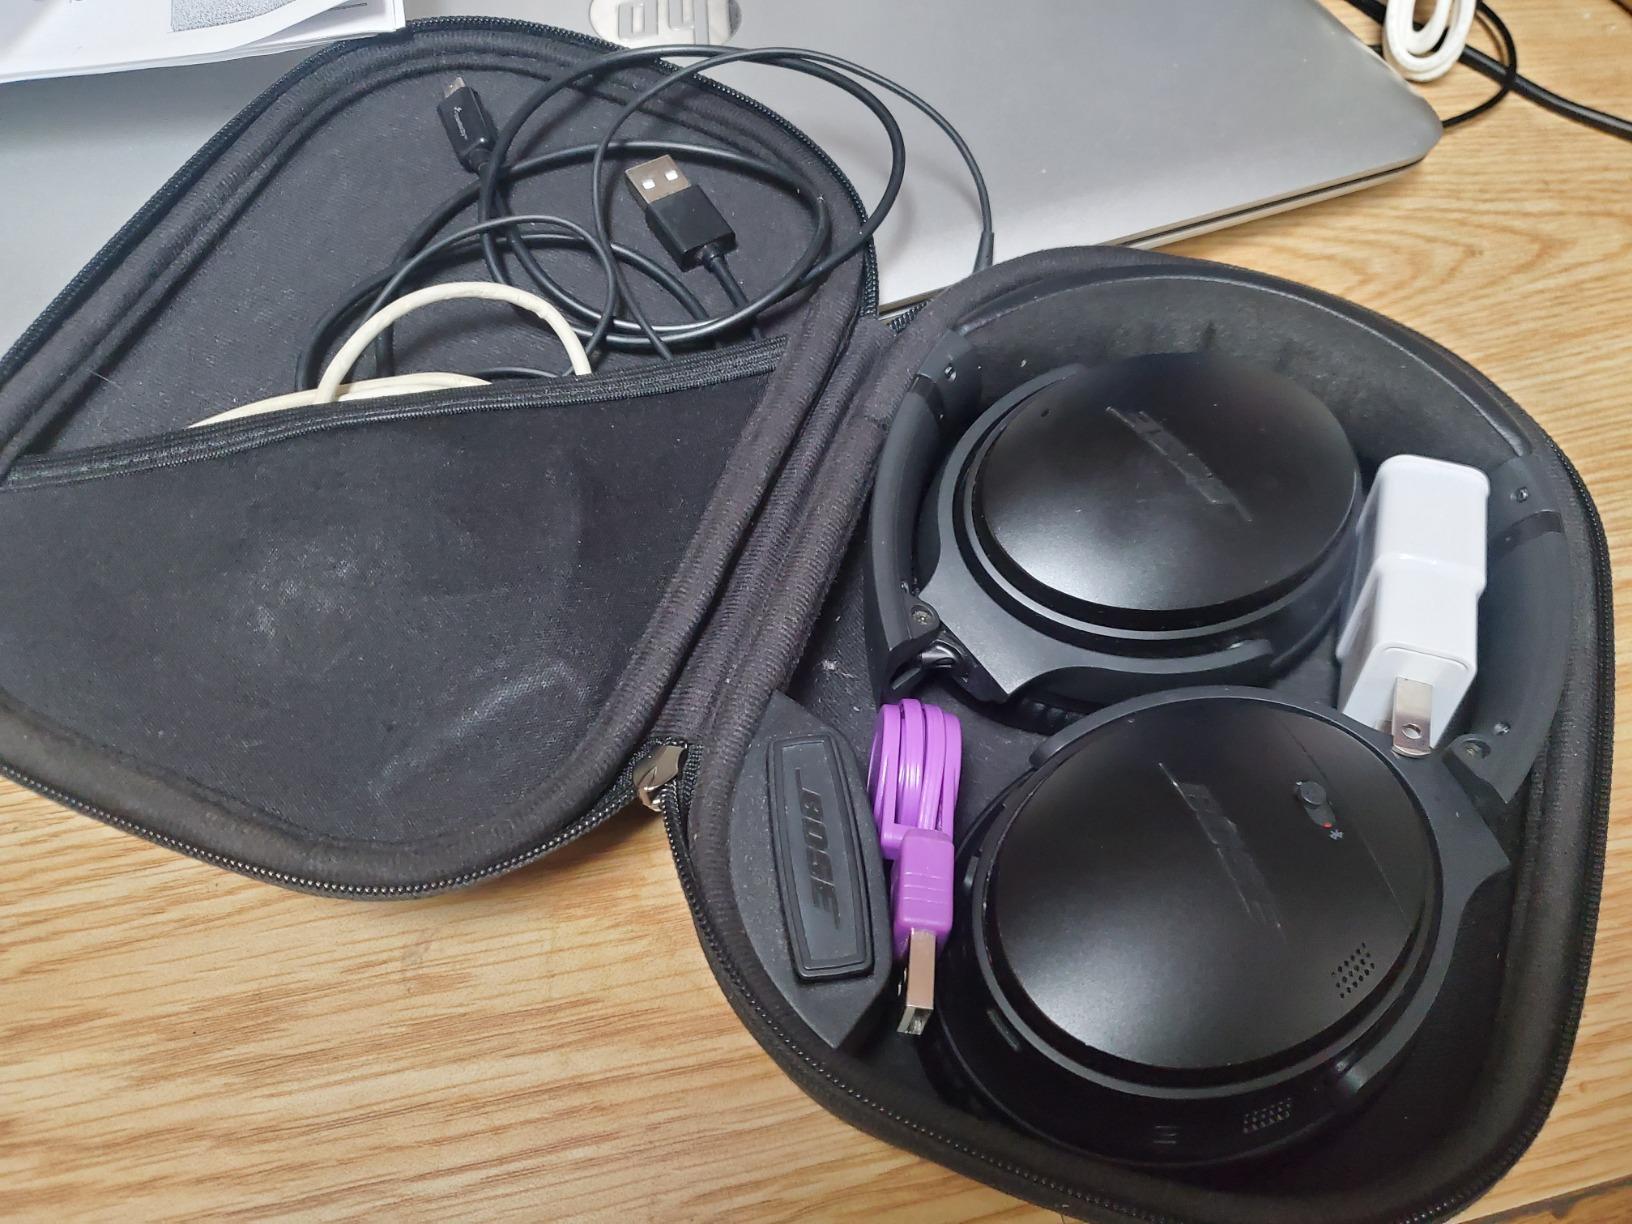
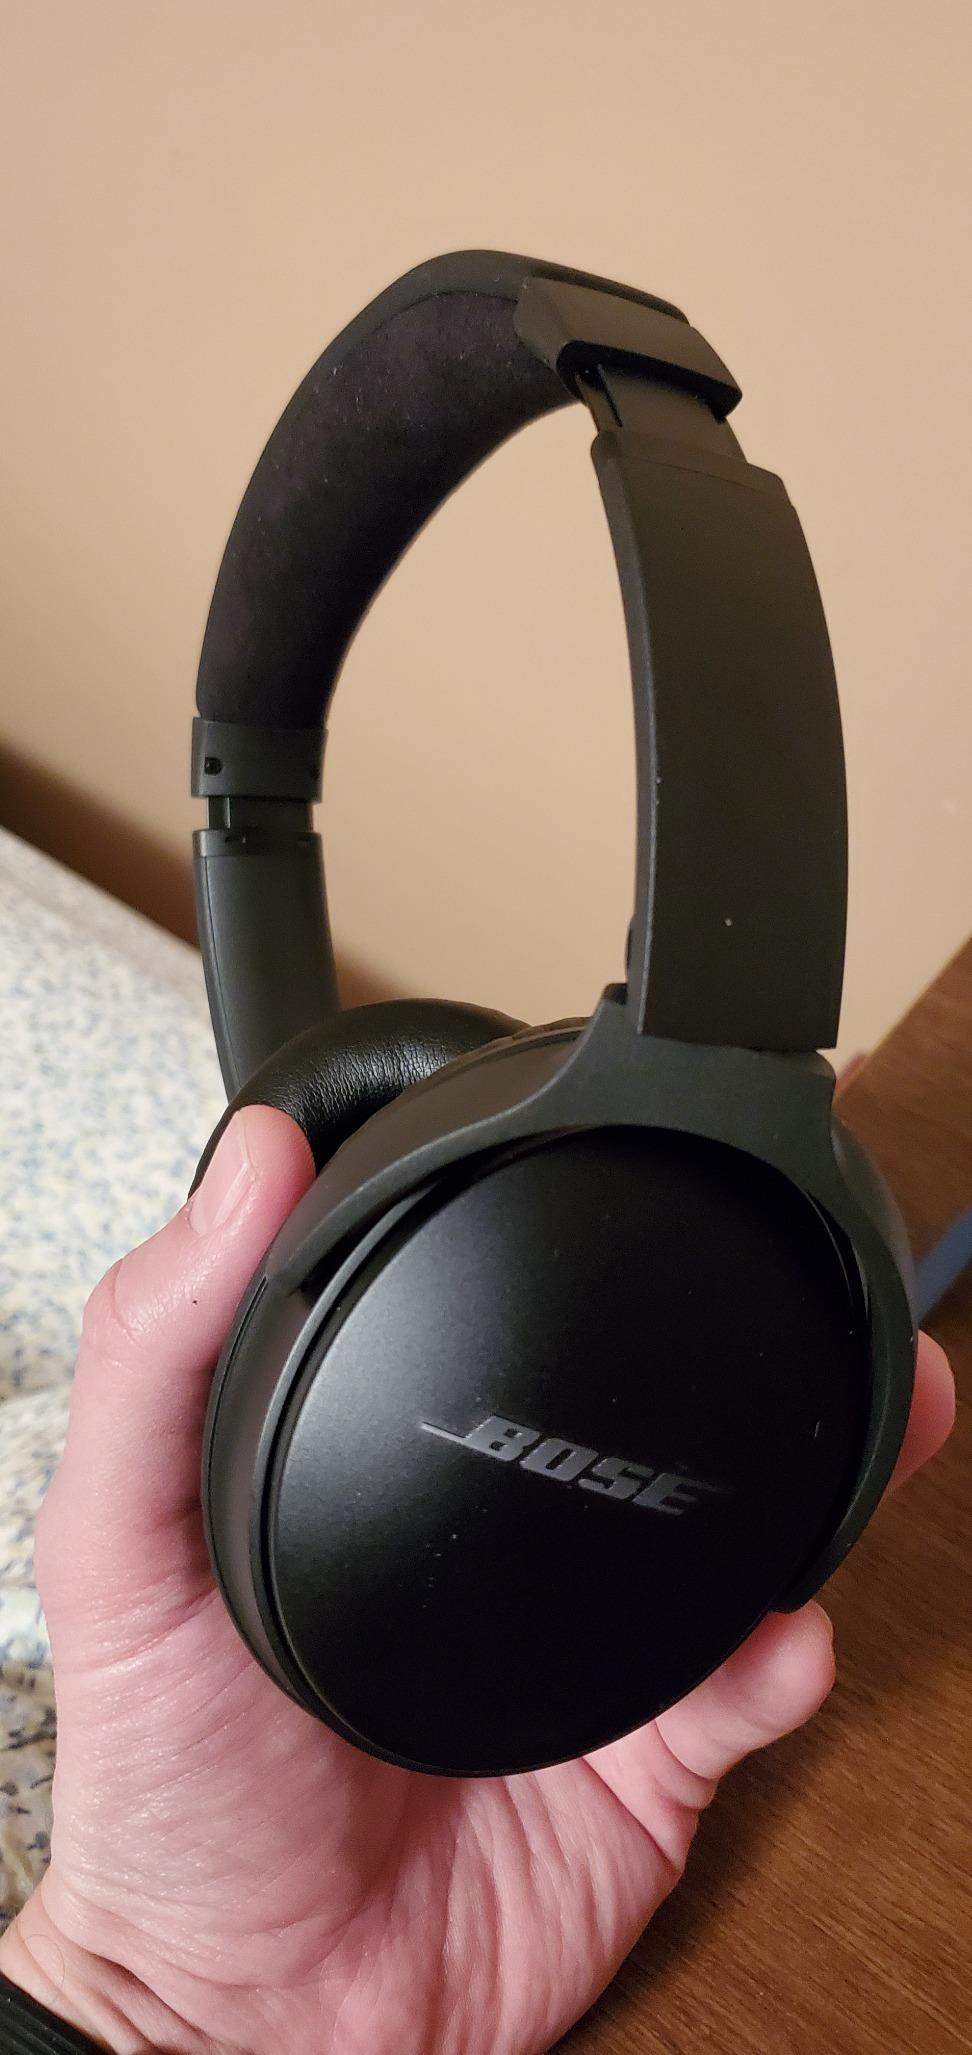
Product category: headphones
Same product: yes